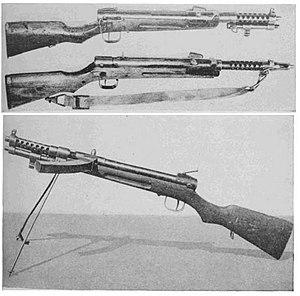
Pistolet-mitrailleur japonais Type 100. De haut en bas
Le pistolet-mitrailleur Type 100 est un pistolet-mitrailleur japonais mis au point par Kijirō Nambu et utilisé par l'armée impériale japonaise pendant la Seconde Guerre mondiale. Le Japon n'ayant jamais été un grand producteur de pistolets-mitrailleurs, ce type d'arme était acheté dès les années 1920 auprès de SIG en Suisse, essentiellement le SIG Bergmann 1920 qui fut intensivement utilisé par l'infanterie de marine japonaise lors de l'invasion de la Chine. Mais en 1940, l'Armée impériale japonaise adopta principalement pour les troupes parachutistes le Type 100 de Kijirō Nambu, qui fut fabriqué en petit nombre jusqu'en 1945. Une variante de fabrication apparut en 1944.